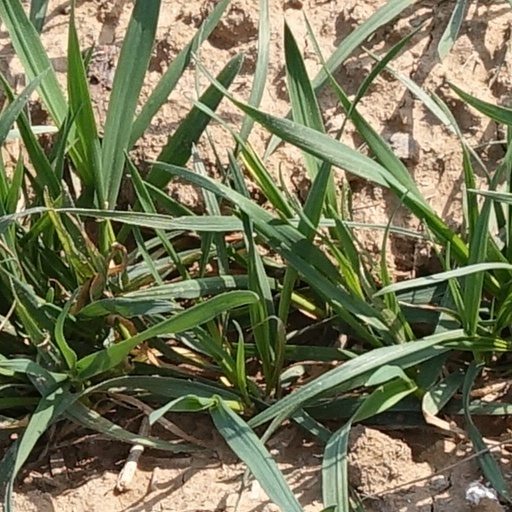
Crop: wheat